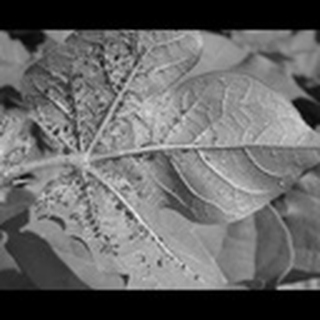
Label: cotton_aphids